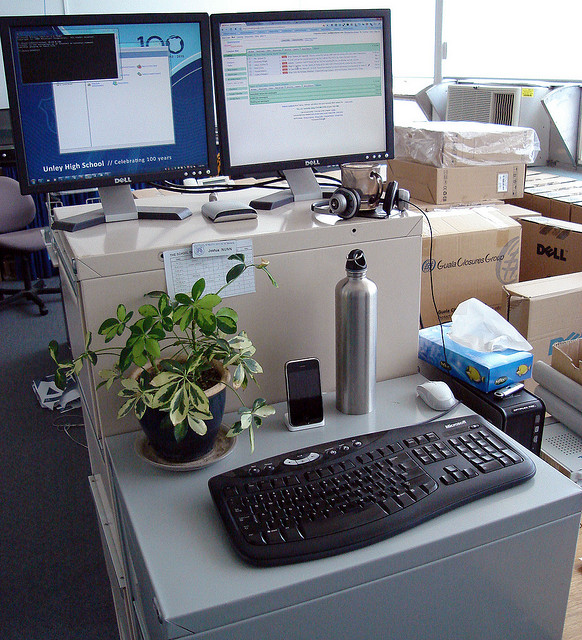
user: Given an image and a question. Answer the question in a short answer. Question: What is the setting for this arrangement? Short Answer:
assistant: office